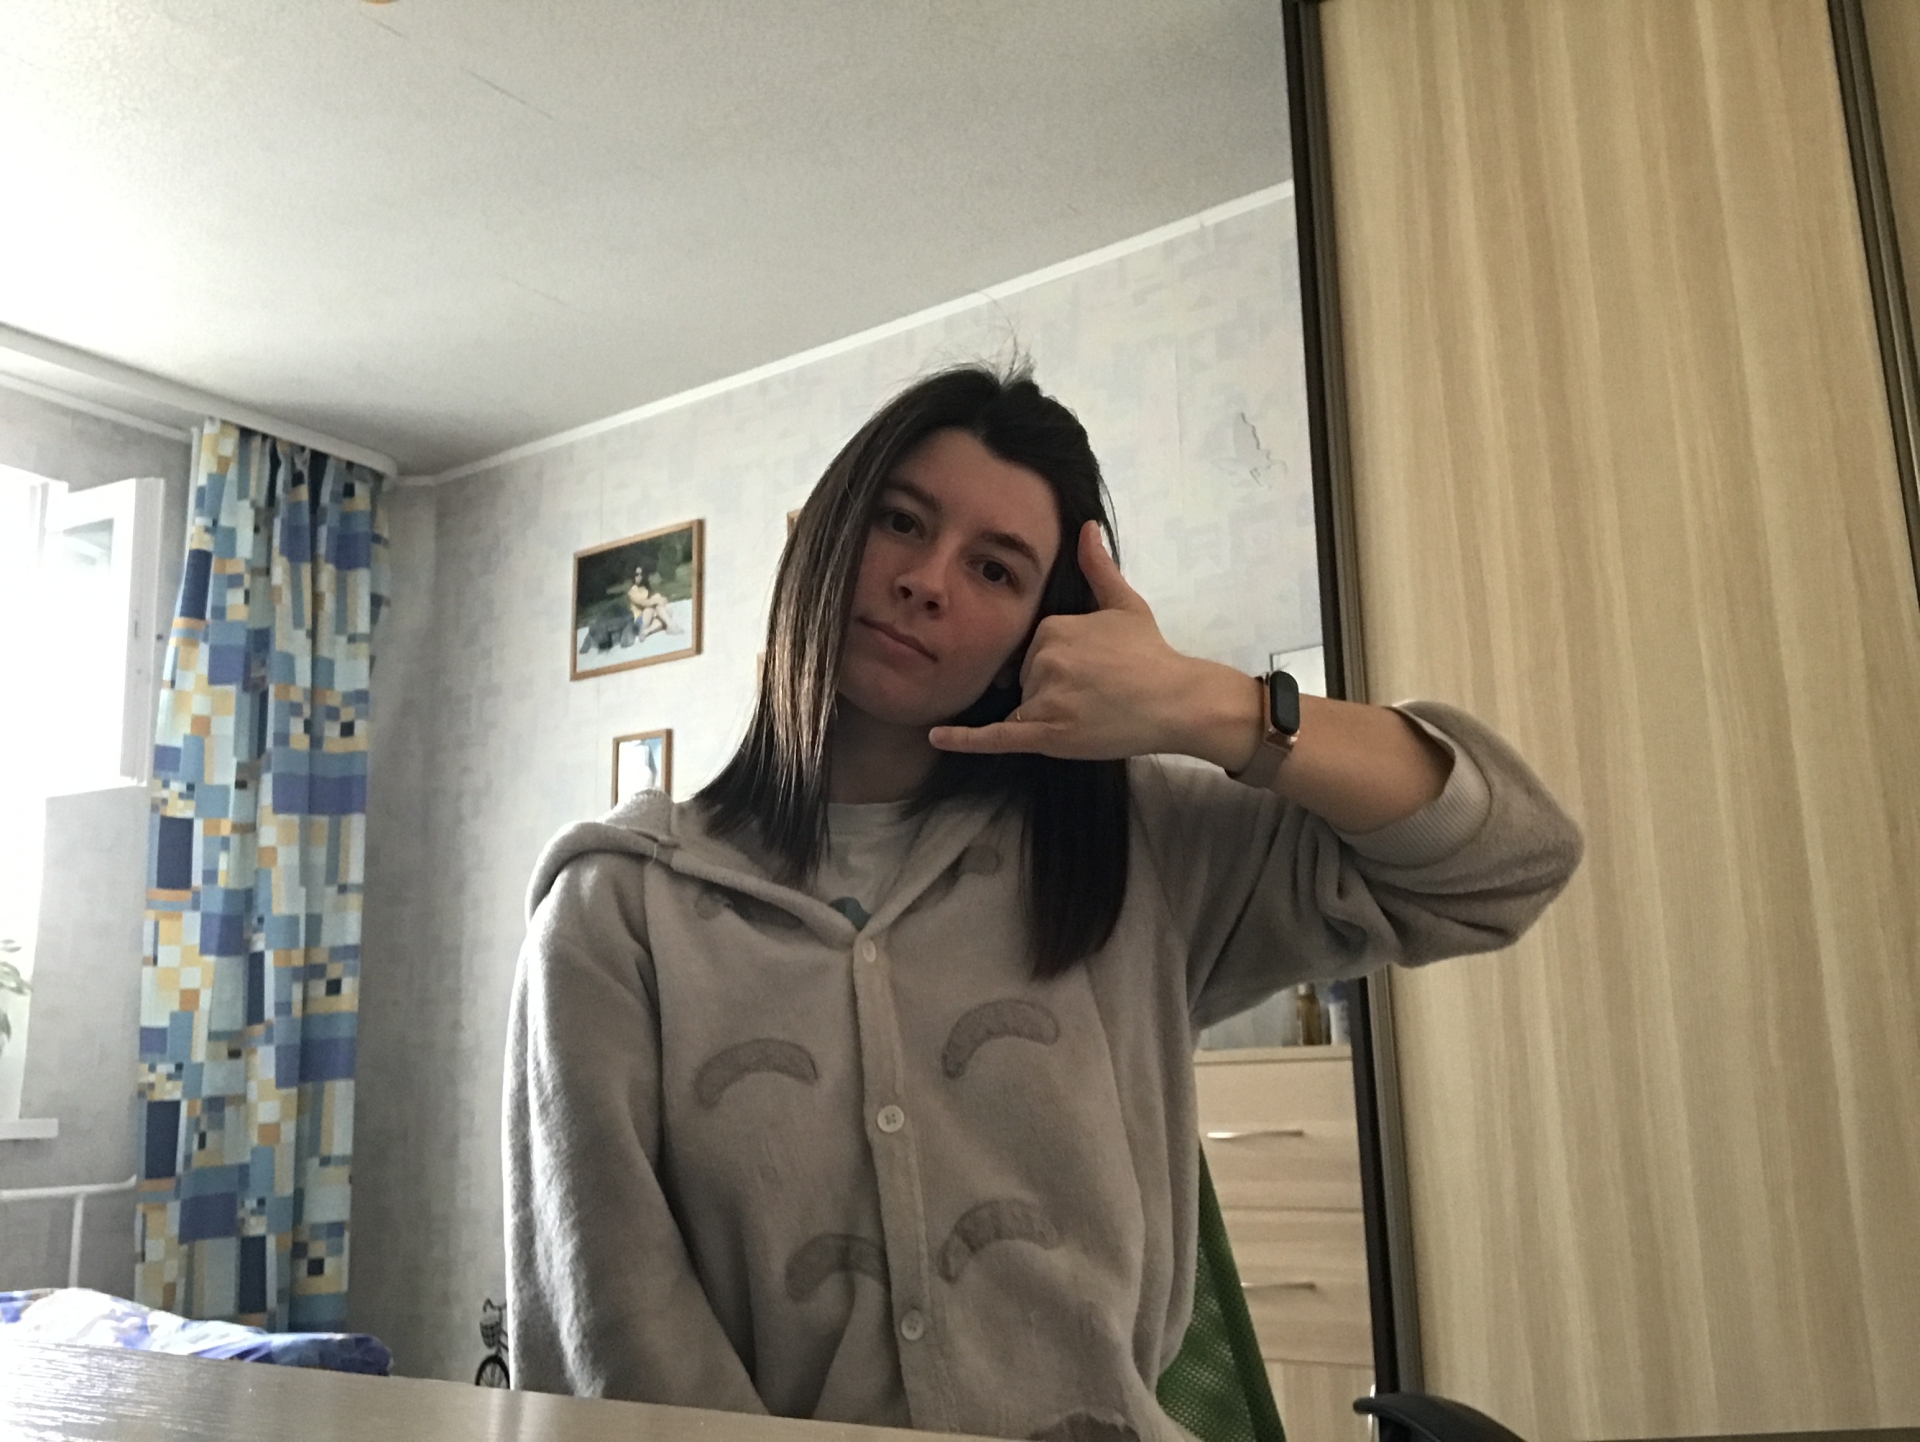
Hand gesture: call